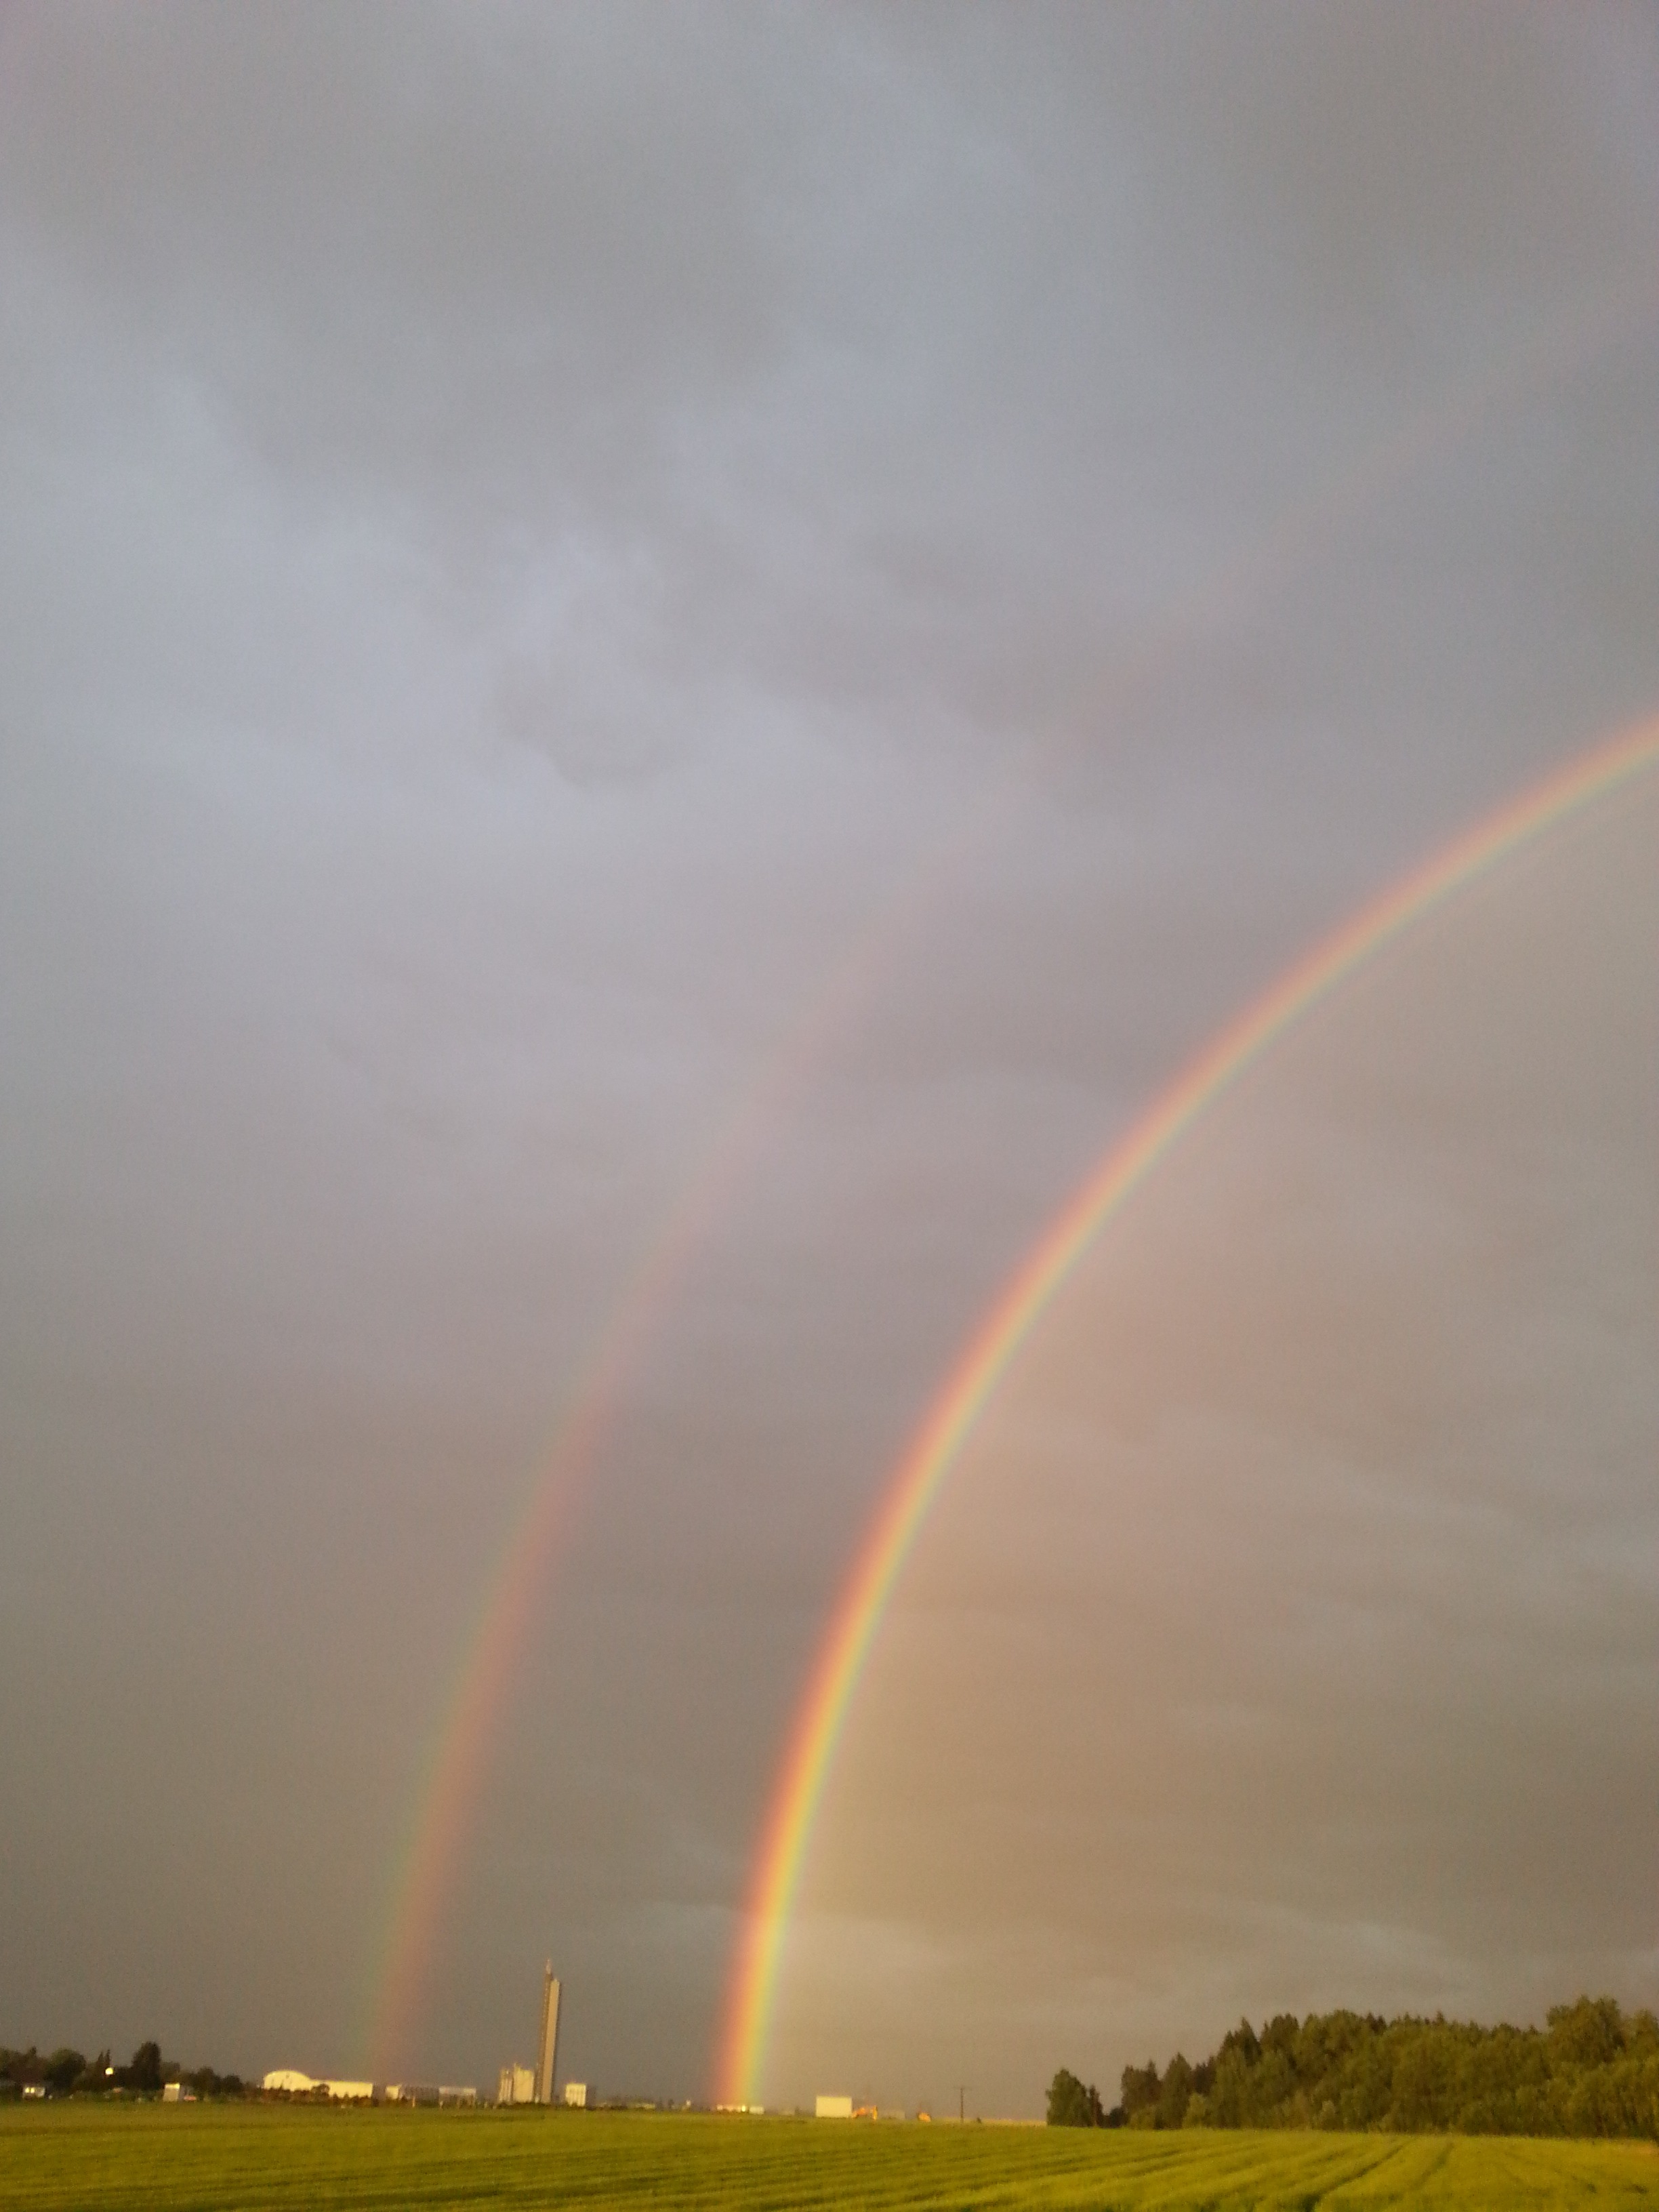
sky, sunshine, sunset, sunlight, rain, atmosphere, refraction, dark, green, red, color, weather, blue, colorful, yellow, double rainbow, rainbow, double, climate, thunderstorm, spectrum, spectacular, bent, meteorology, natural phenomenon, rainbow colors, weather phenomenon, meteorological phenomenon, atmosphere of earth, natuschauspiel, secondary rainbow